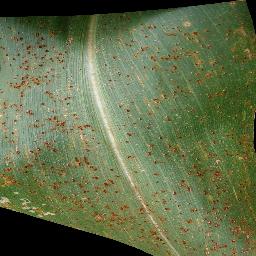
Label: Corn_(Maize)___Common_Rust